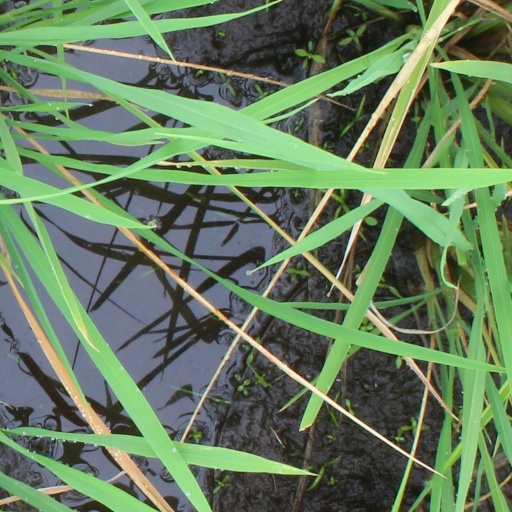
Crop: rice